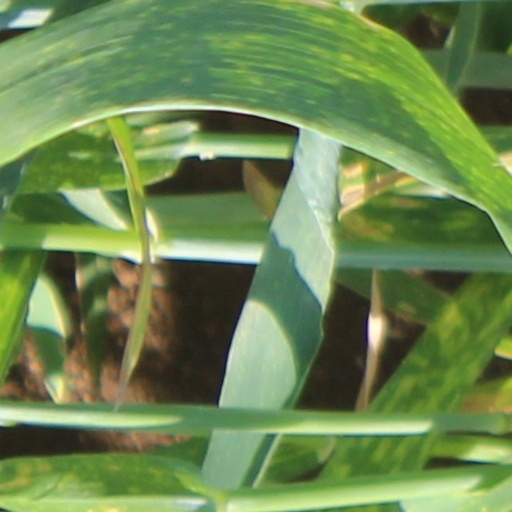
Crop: wheat